Terry Fox Run

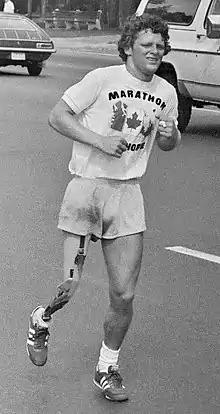
Terry Fox

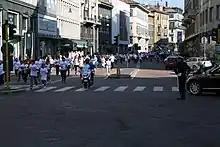
The Terry Fox Run in Milan, Italy, in 2007

The Terry Fox Foundation was founded in 1988 after it separated from the Canadian Cancer Society. Since its inception, The Terry Fox Foundation has raised over $800 million for cancer research. Currently, Terry Fox Runs take place every year with many participants from all over the world. The Run is a volunteer led, all-inclusive, non-competitive event with no corporate sponsorship, incentives or fundraising minimums. Fox laid out these wishes before his death in 1981.